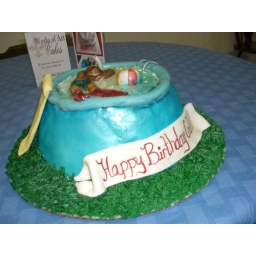
I love it! Complete with snorkeling tanned kid, beach ball and lay out float- even ladder over edge.